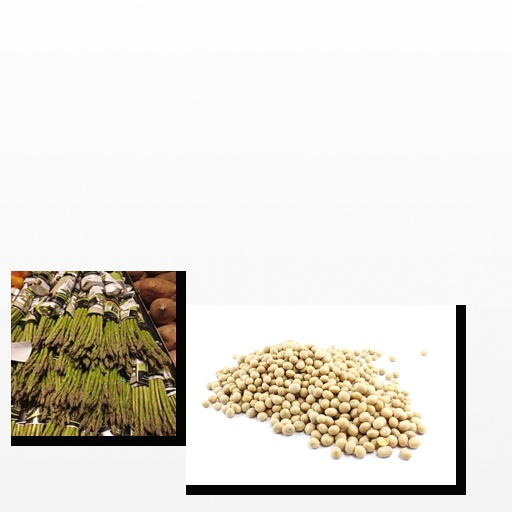
Food items: asparagus, soybean